Augsburg Morellstraße station

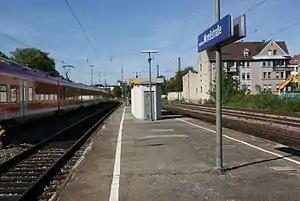
View of the platform

Augsburg Morellstraße station is a station on the Augsburg–Buchloe railway in the German state of Bavaria. It is located south of the centre of Augsburg on the border of the districts of Antonsviertel and Hochfeld. It is a through station built with eight tracks and one island platform and is classified by Deutsche Bahn as a category 6 station.